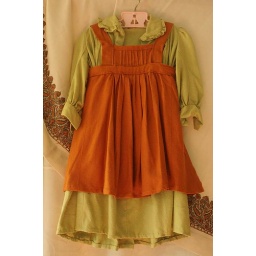
Handmade folk dress and apron in sage green and maple. Made from silk blend. Apron: $35.00. Dress: $55.00